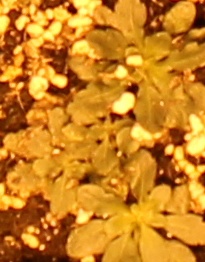
Label: Horseweed